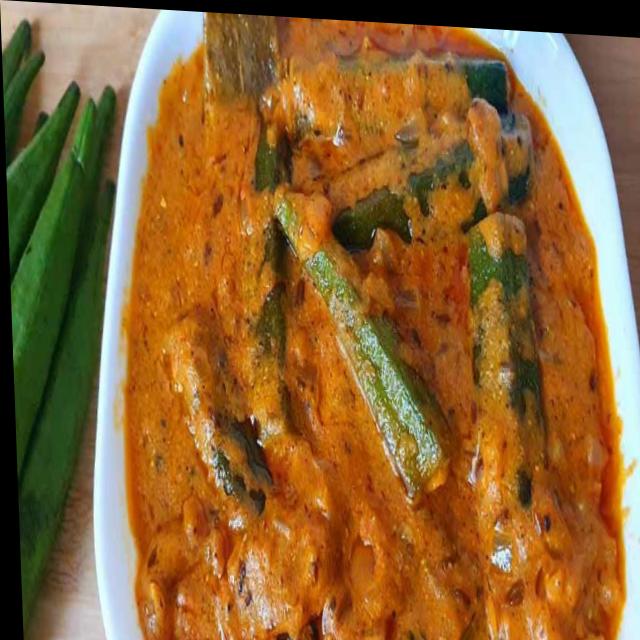
Dish: bhindi_masala